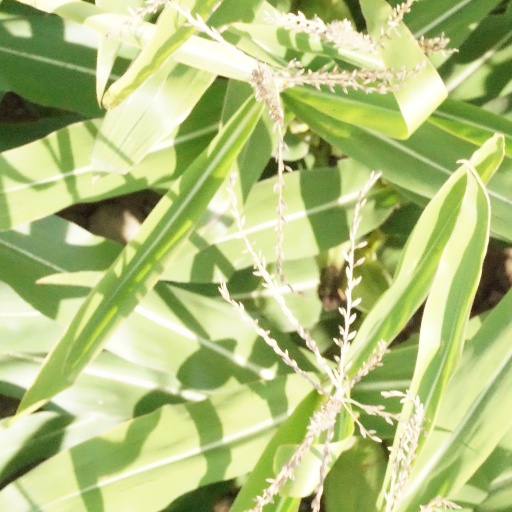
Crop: maize; corn